SSC North America

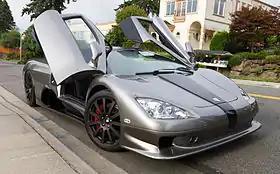
SSC Ultimate Aero TT

The first prototype SSC Ultimate Aero was completed in 2004. The two original prototypes were equipped with a supercharged 377.6 cu in (6,188 cc) Chevrolet Corvette C5R V8 engine. The supercharged engines originally produced 782 horsepower but were eventually modified to produce up to 908 horsepower with theoretical top speeds of up to 242 mph (390 km/h).